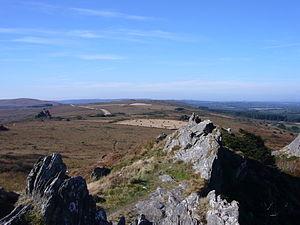
Vue sur les Monts d'Arrée, en Bretagne.
Le sentier de grande randonnée 380 décrit une boucle faisant le tour des monts d'Arrée dans le Finistère. Il traverse les communes de Morlaix, Plourin-lès-Morlaix, Le Cloître-Saint-Thégonnec, Plounéour-Ménez, Saint-Thégonnec, Guimiliau, Lampaul-Guimiliau, Saint-Sauveur, Sizun, Brasparts, Saint-Rivoal, Brennilis, La Feuillée, Huelgoat, Scrignac, Lannéanou, Guerlesquin, Plougonven et Plouigneau.
Les monts d'Arrée sont un massif montagneux ancien de la Bretagne occidentale faisant partie du massif armoricain. Composés de roches sédimentaires et métamorphiques datant du Paléozoïque, ils marquaient la limite des évêchés de Cornouaille et de Léon. Leur paysage est très proche de ceux de l'Irlande et du Pays de Galles, avec ses rocs qui émergent de la végétation constituée principalement de landes, qui est typique de l'Argoat.